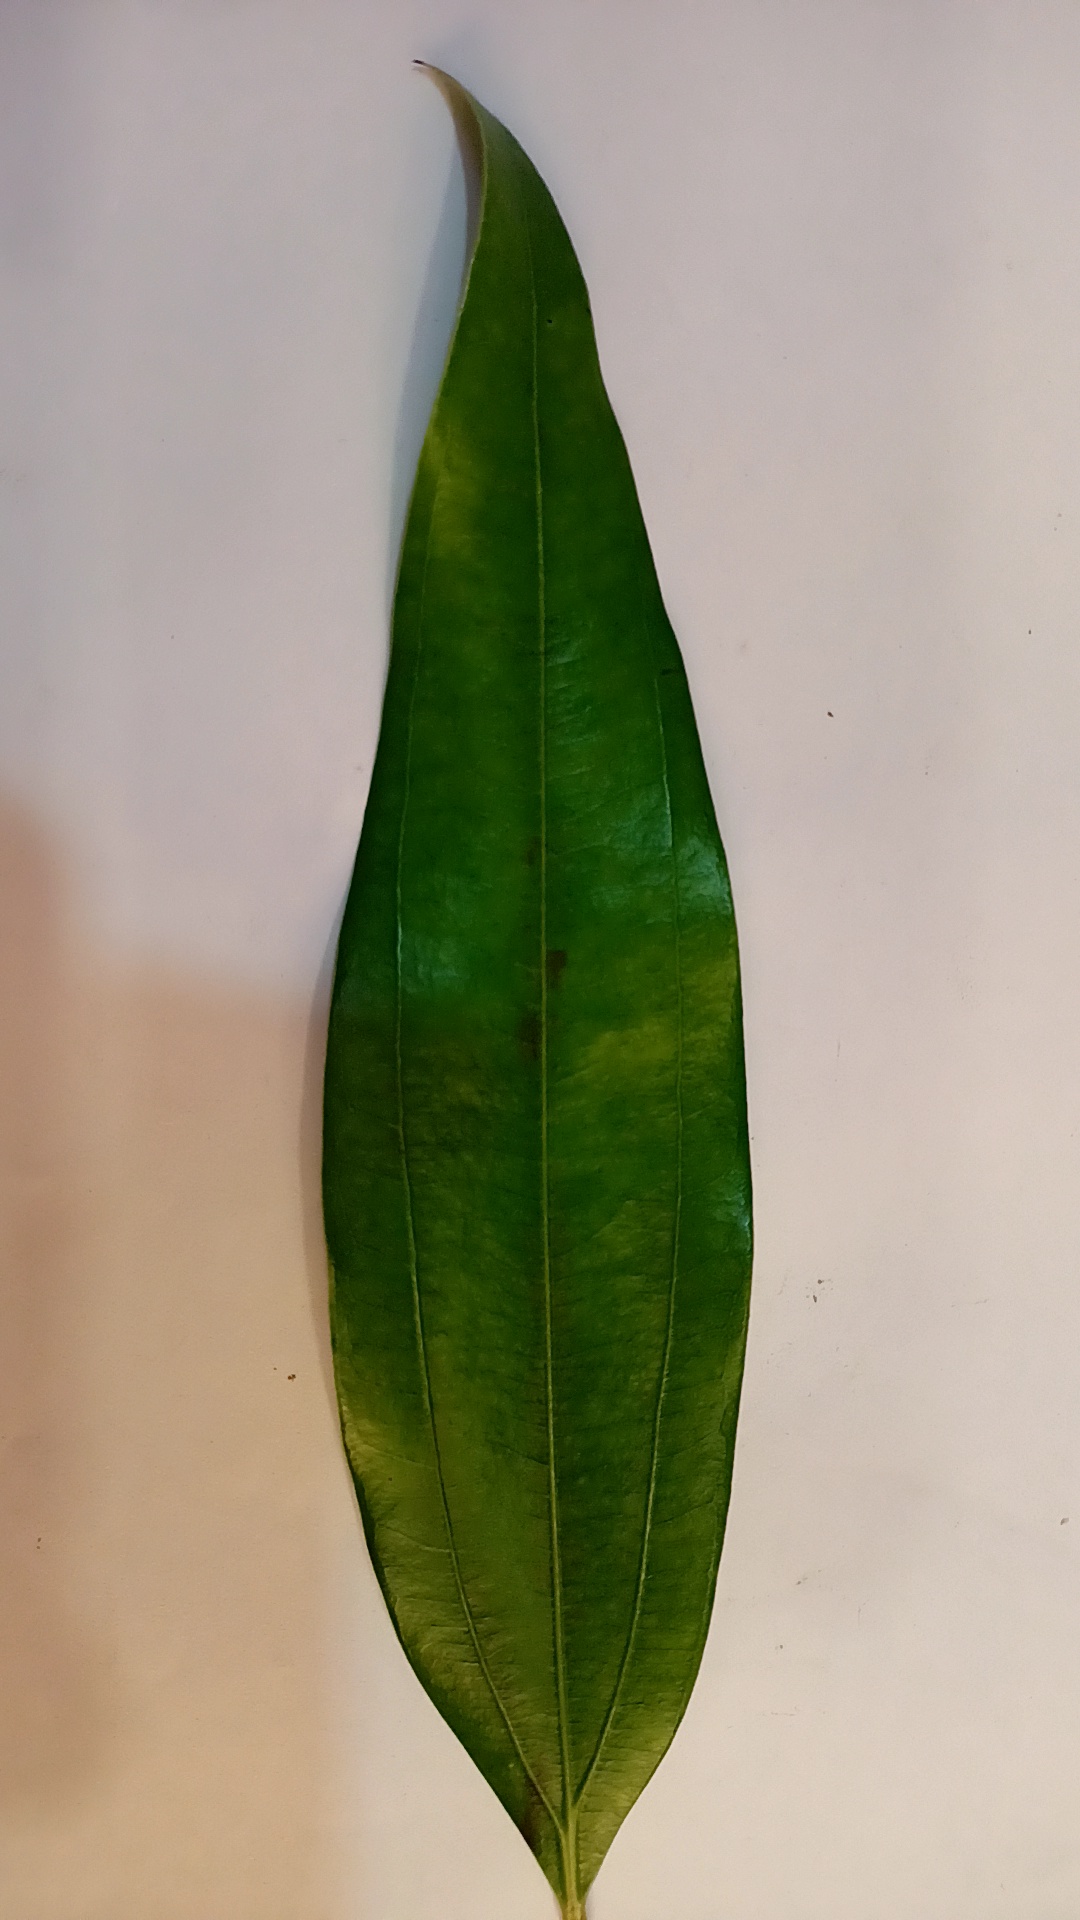
Label: Healthy